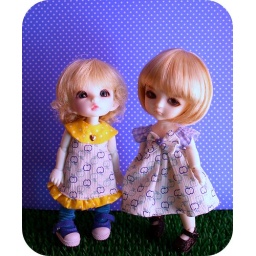
cute dresses, made by me, in blue